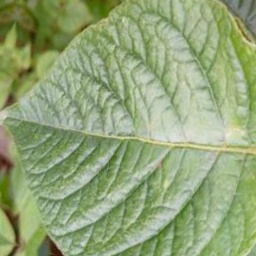
Etiqueta: Sana